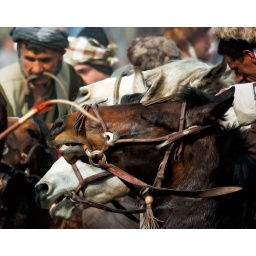
Buskashi is a traditional Afghan sport. The fight over the dead goat is brutal for riders and horses alike.